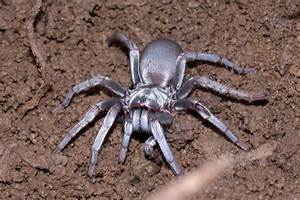
Label: spider